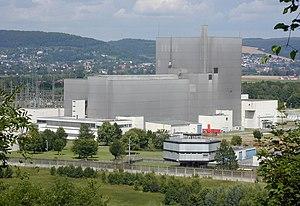
La centrale nucléaire de Würgassen a été l'une des premières centrales à eau légère installée en Allemagne.